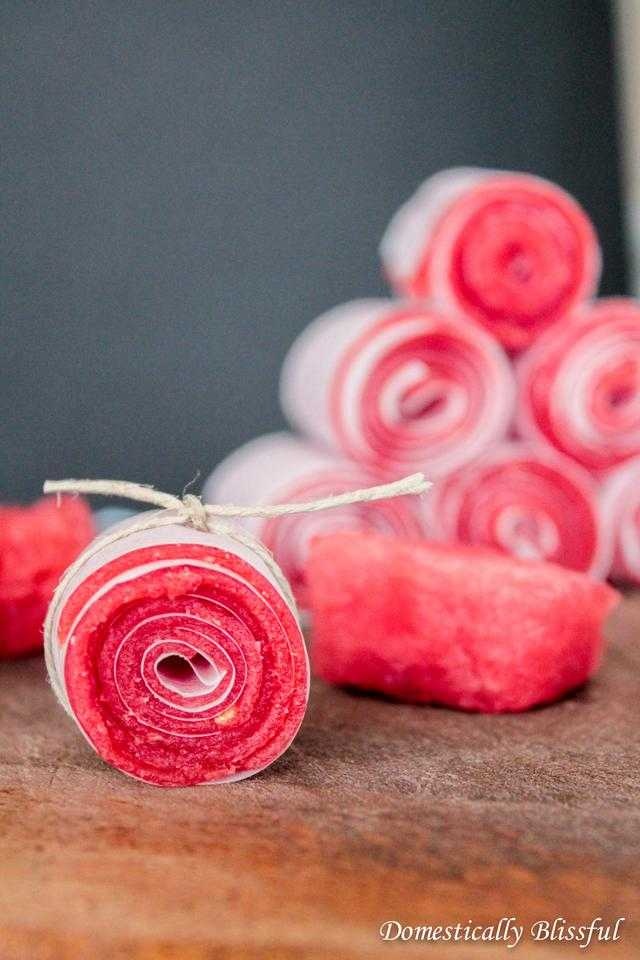
Label: Watermelon